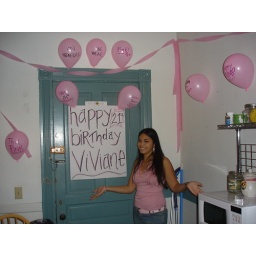
Viviane posing with a sign the girls made in the kitchen. The party's theme was &amp;quot;pink.&amp;quot;